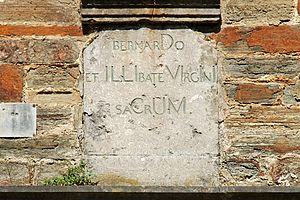
Belgique - Brabant wallon - Villers-la-Ville - Chapelle Saint-Bernard
La chapelle Saint-Bernard est une chapelle située à Villers-la-Ville, commune belge du Brabant wallon.